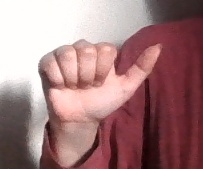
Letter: dhad